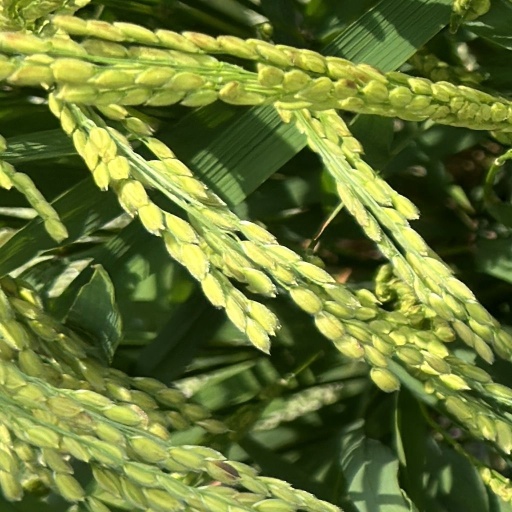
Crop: rice